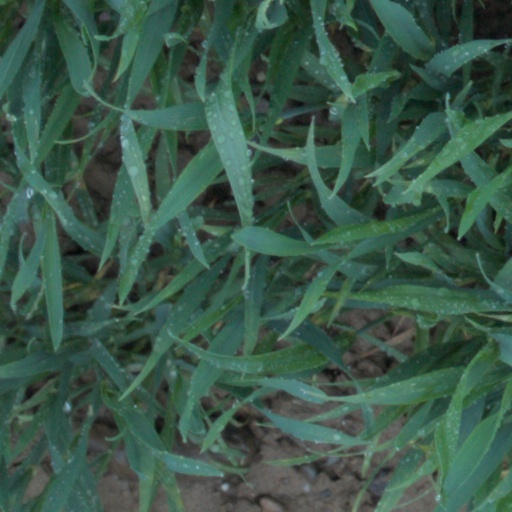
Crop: wheat